Steve Shurtleff

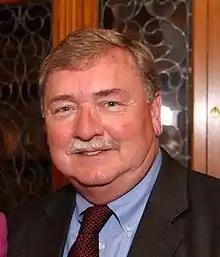
Shurtleff in 2011

Stephen James Shurtleff (born September 4, 1947) is an American politician from the state of New Hampshire. He formerly served as Speaker of the New Hampshire House of Representatives. A member of the Democratic Party, he serves as a member of the New Hampshire House of Representatives from the Merrimack 11th district. Shurtleff is a Vietnam veteran and a retired Supervisory Deputy US Marshal. While in the NH House he has held the positions of Committee Chair, Minority Leader, as well as Majority Leader. He previously served eleven years as an at-large member of the Concord City Council (2007 to 2018).